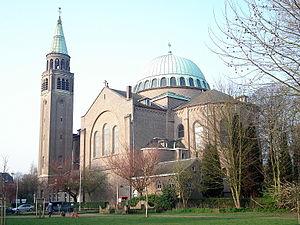
Edegem près d'Anvers (Belgique). Basilique néo-byzantine Notre-Dame-de-Lourdes, 1933.
La basilique Notre-Dame de Lourdes est un édifice religieux catholique sis à Edegem, dans la province d'Anvers, en Belgique. Une grotte de Lourdes construite à la fin du XIXe siècle attire les pèlerins. Aussi une église est-elle construite en 1931. En 2008 l'édifice religieux est déclaré 'basilique mineure' par le pape Benoît XVI. Cette basilique mineure dédiée à Notre-Dame de Lourdes est rattachée au diocèse d'Anvers et est inscrite au Patrimoine culturel en Belgique de la Région flamande.
Les biens classés sont, pour chaque région, les monuments protégés de Belgique.
Edegem est une commune néerlandophone de Belgique située en Région flamande dans la province d'Anvers.